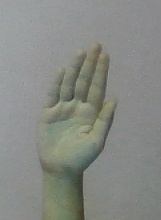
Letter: seen